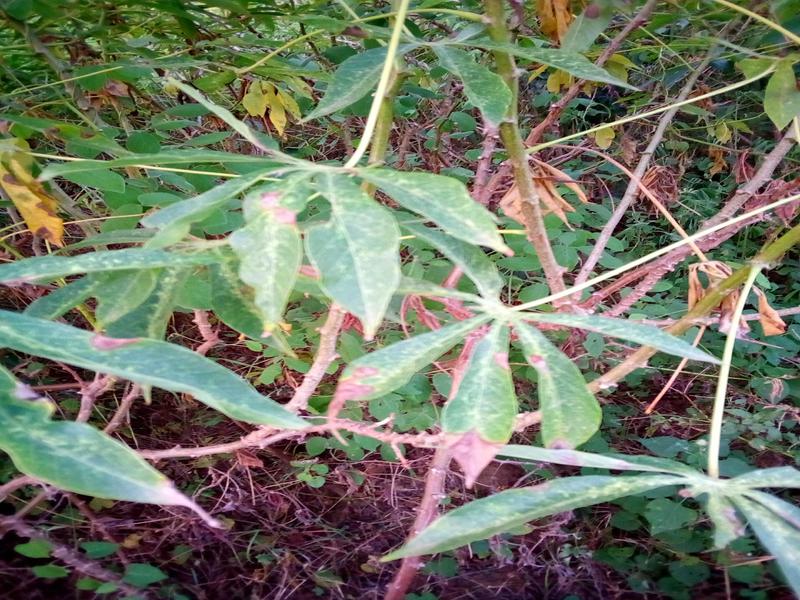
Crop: cassava
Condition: green_mottle